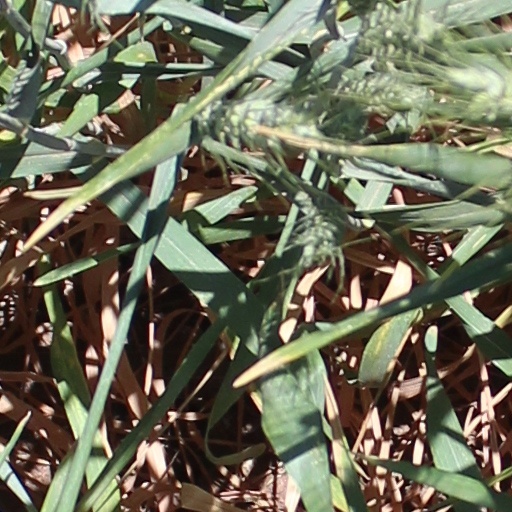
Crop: wheat